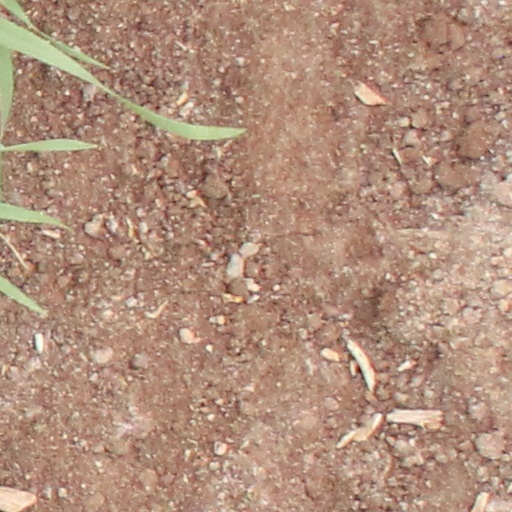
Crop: wheat